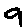
Label: 9